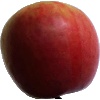
Label: apple_crimson_snow